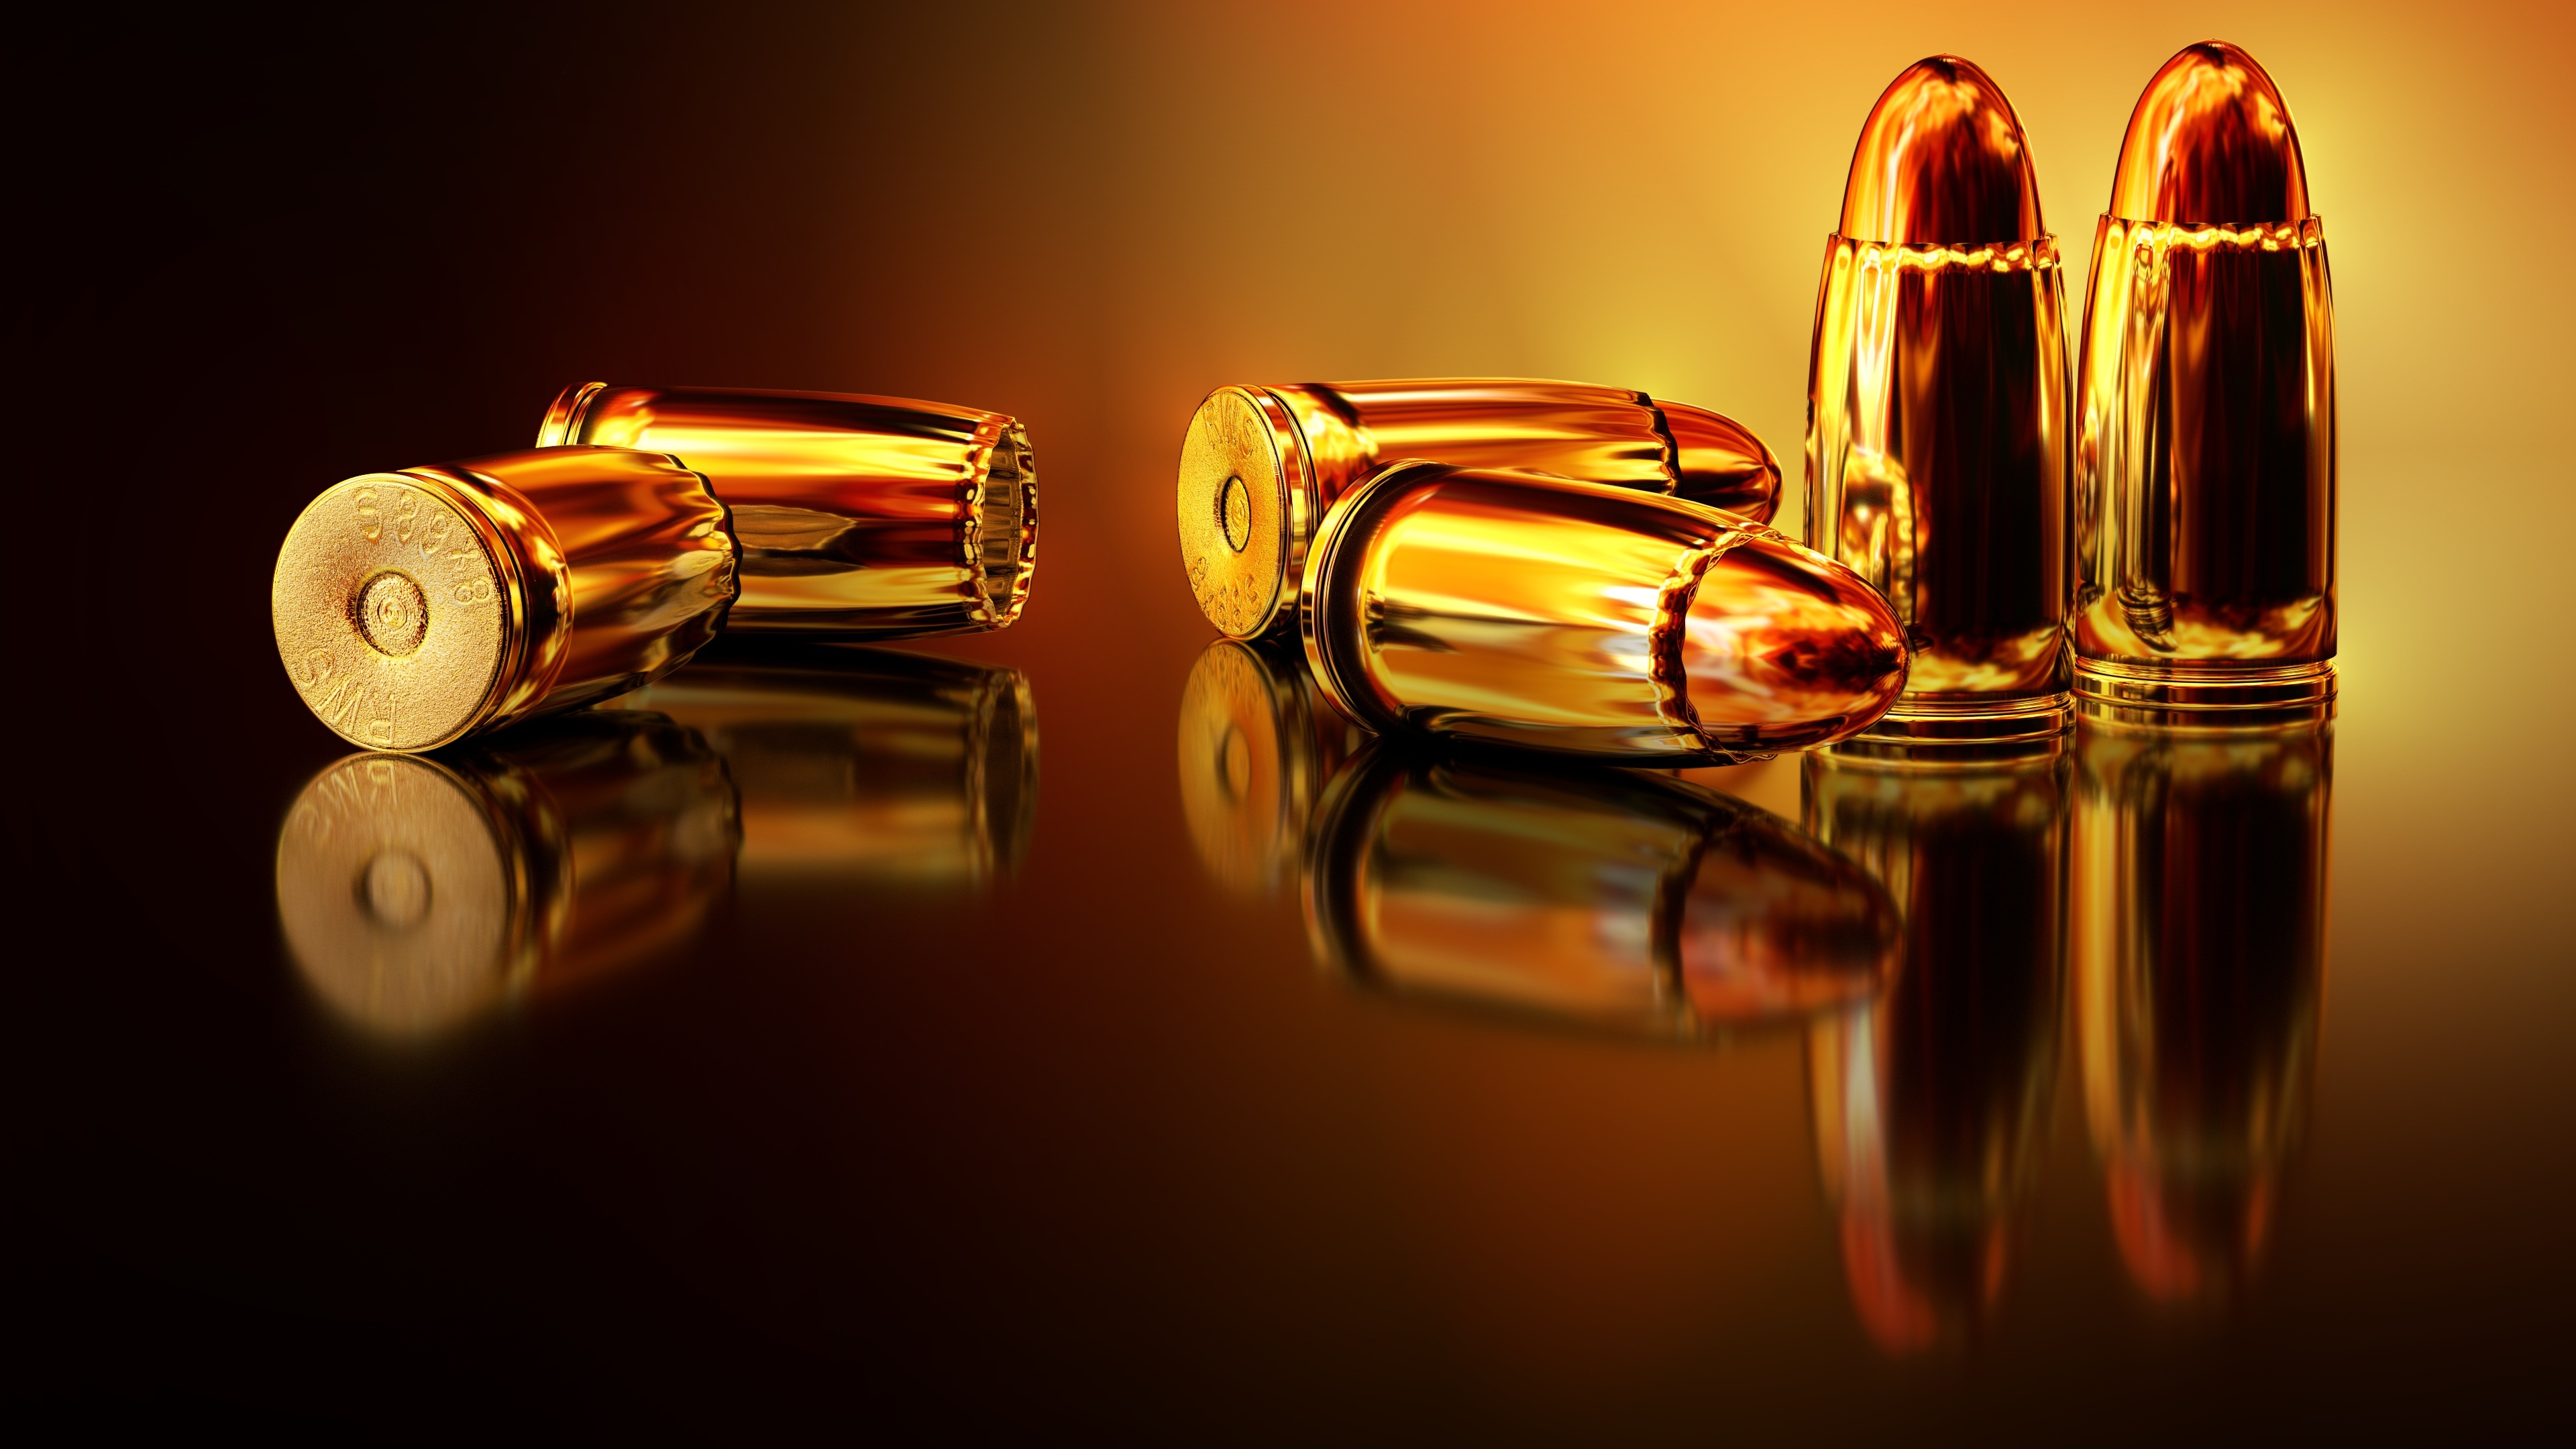
light, floor, metal, yellow, lighting, weapon, musical instrument, war, ammunition, reflections, 3d, trumpet, macro photography, cartridges, sleeve, blender, brass instrument, hand gun